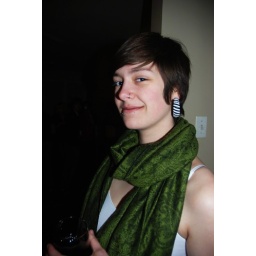
all the girls standing in the line for the bathroom 126